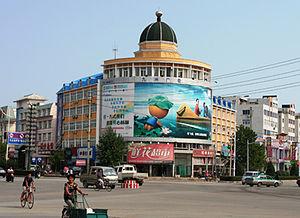
Zhuanghe est une ville de la province septentrionale du Liaoning en Chine. C'est une ville-district placée sous la juridiction de la ville sous-provinciale de Dalian.